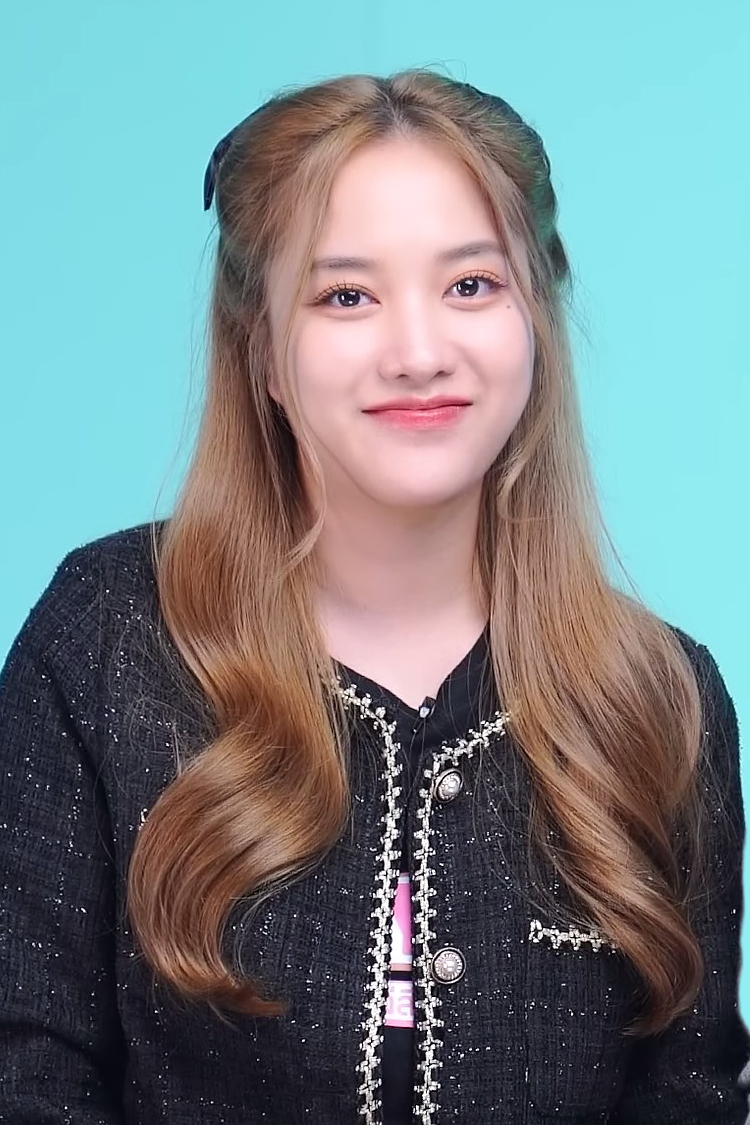
สโรชา จันทร์กิมฮะ

| image = Freen Sarocha Chankimha 2023-01-20.jpg
| caption = สโรชาใน พ.ศ. 2566
| other_names = ฟรีน
| birth_place = กรุงเทพมหานคร ประเทศไทย
| alma_mater = มหาวิทยาลัยรังสิต
| years active = พ.ศ. 2559–ปัจจุบัน
| agent = IDOL FACTORY
สโรชา จันทร์กิมฮะ (เกิด 8 สิงหาคม พ.ศ. 2541) ชื่อเล่น ฟรีน เป็นนักแสดง นางแบบ นักร้องชาวไทย สังกัด Idol Factory เป็นที่รู้จักจากบทบาท "คุณสาม" จากซีรีส์เรื่อง "ทฤษฎีสีชมพู"
== ประวัติ ==
สโรชาเกิดวันที่ 8 สิงหาคม พ.ศ. 2541 จบการศึกษาระดับมัธยมศึกษาจากโรงเรียนลาซาล ระดับปริญญาตรี สาขาวิชาการประชาสัมพันธ์และสื่อสารองค์กร วิทยาลัยนิเทศศาสตร์ เกียรตินิยมอันดับ 1 มหาวิทยาลัยรังสิต
สโรชาเคยเข้าประกวด มิสทีนไทยแลนด์ 2016 เข้ารอบ 1 ใน 15 คน และได้รับรางวัล ตำแหน่งหุ่นสวยสุขภาพดี สโรชาฝันอยากเป็นพิธีกร เพราะได้เป็นตัวของตัวเองมากที่สุด และได้แสดงความสามารถในการพูด
== ผลงาน ==
=== ละคร/ซีรีส์ ===
| class="wikitable plainrowheaders sortable"
! scope="col" |ปี (พ.ศ.)
! class="unsortable" |เรื่อง
! class="unsortable" |บทบาท
! scope="col" |ประเภทบทบาท
! class="unsortable" |อ้างอิง
|-
| style="text-align: center; " |2564
|ฟิตเปรี๊ยะ (SO FIT)
|ขนมเปี๊ยะ
|style="text-align: center; " |แสดงนำ
|style="text-align: center; " |
|-
| rowspan="2" style="text-align: center;" |2565
|แอบหลงรักเดอะซีรีส์ Secret Crush On You
|ของขวัญ
|style="text-align: center; " |สมทบ
|style="text-align: center; " |
|-
|ทฤษฎีสีชมพู Gap The Series|ทฤษฎีสีชมพู GAP The Series
|หม่อมหลวงศมานันท์ อนันต์ตระกูล (คุณสาม)
|style="text-align: center; " |แสดงนำ
|style="text-align: center; " |
|-
| style="text-align: center; " |2566
|The sign ลางสังหรณ์
|วรรษารัตน์
|style="text-align: center; " |รับเชิญ
|style="text-align: center; " |
|-
| rowspan="2" style="text-align: center; " |2567
|ปิ่นภักดิ์ The Loyal Pin
|หม่อมราชวงศ์ปิลันธิตา กษิดิษฐ์
|style="text-align: center; " |แสดงนำ
|
|-
| ดวงใจเทวพรหม (ละครโทรทัศน์)|พรชีวัน
| เจน
| style="text-align: center; " |รับเชิญ
|
|
=== ภาพยนตร์ ===
=== เพลง ===
| class="wikitable plainrowheaders sortable"
! scope="col" |ปี (พ.ศ.)
! class="unsortable" |เพลง
! class="unsortable" |ศิลปิน
! class="unsortable" |หมายเหตุ
! class="unsortable" |อ้างอิง
|-
| rowspan="3" style="text-align: center;" |2565
|ทฤษฎีรักนี้สีชมพู (Pink Theory)
|สโรชา จันทร์กิมฮะ และ
รีเบคก้า แพทรีเซีย อาร์มสตรอง
|OST. ทฤษฎีสีชมพู GAP The Series
|style="text-align: center; " |
|-
|คำสั่งจากหัวใจ
|สโรชา จันทร์กิมฮะ
|OST. ทฤษฎีสีชมพู GAP The Series
|
|-
|Whisper
|สโรชา จันทร์กิมฮะ
|OST. ทฤษฎีสีชมพู GAP The Series
|
|-
| rowspan="3" style="text-align: center;" |2566
|Marry Me
|สโรชา จันทร์กิมฮะ และ
รีเบคก้า แพทรีเซีย อาร์มสตรอง
|OST. ทฤษฎีสีชมพู GAP The Series
(Presented by Twelve Plus)
|
|-
|No More Blues
|สโรชา จันทร์กิมฮะ และ
รีเบคก้า แพทรีเซีย อาร์มสตรอง
|OST. ทฤษฎีสีชมพู GAP The Series
| style="text-align: center; " |
|-
|GIRLFREEN
|สโรชา จันทร์กิมฮะ
|เพลงเปิดตัวชื่อด้อม GIRLFREEN
|
|-
| rowspan="3" style="text-align: center;" |2567
|ติดฝน (rain) - PIXXIE (cover)
| กุลมาศ สารสาส และ สโรชา จันทร์กิมฮะ
|Cover by KNOMJEAN (ขนมจีน) x FREEN SAROCHA
|
|-
|
=== มิวสิกวิดีโอ ===
=== นิตยสาร ===
== คอนเสิร์ต/แฟนมีตติ้ง ==
== รางวัล ==
| class="wikitable plainrowheaders sortable"
! scope="col" |ปี (พ.ศ.)
! scope="col" |รายการ
! scope="col" |สาขา
! scope="col" |ผลรางวัล
! scope="col" |ผลงาน
! class="unsortable" |อ้างอิง
|-
| rowspan="25" style="text-align: center; " |2566
| rowspan="2" |TPOP STAGE
|OST. of the week
(ทฤษฎีรักนี้สีชมพู: Pink Theory)
|
| rowspan="16" |ทฤษฎีสีชมพู Gap The Series|ทฤษฎีสีชมพู GAP The Series
|
|-
|OST. of the week
(Whisper)
|
|
|-
|Mellow POP TOP VIRAL
|TOP VIRAL IDOL CHART March 2023
|
|
|-
| rowspan="4" |KAZZ AWARDS 2023
|รางวัลสาววัยใสโดนใจแห่งปี 2022
(อันดับที่ 3)
|
| style="text-align: center;" |
|-
|รางวัลซีรีส์แห่งปี
Series Of The Year
(ทฤษฎีสีชมพู: GAP The Series)
|
|
|-
|รางวัลวัยรุ่นหญิงยอดนิยมแห่งปี Popular Female Teenage Award
|
|
|-
|รางวัล Couple Of The Year
(ฟรีน - เบคกี้)
|
|
|-
|ไนน์เอ็นเตอร์เทน_อวอร์ดส์ |ไนน์เอ็นเตอร์เทน อวอร์ดส์ ครั้งที่ 13 (Nine Entertain Awards 2023)
|รางวัลขวัญใจมหาชน
(ฟรีน - เบคกี้)
|
| style="text-align: center;" |
|-
| rowspan="2" |MAYA TV AWARDS 2023
|ดาวรุ่งหญิงแห่งปี
|
|
|-
|คู่จิ้นแห่งปี
(ฟรีน - เบคกี้)
|
|
|-
| rowspan="2" |SEC Awards 2023
(ประเทศบราซิล)
|Favorite Couple in a Series
(Mon Sam: GAP The Series)
|
|
|-
|Best Asian Series
(GAP The Series)
|
|
|-
| rowspan="2" |FEED Y Capital Awards 2023
|คู่จิ้นยอดนิยม
(ฟรีน - เบคกี้)
|
|
|-
|ซีรีส์ยอดนิยม
(ทฤษฎีสีชมพู: GAP The Series)
|
|
|-
| rowspan="2" |HOWE Awards 2023
|Hottest Series
(ทฤษฎีสีชมพู: GAP The Series)
|
|
|-
|The Best Couple
(ฟรีน - เบคกี้)
|
|
|-
|Thai Update Awards 2023
|The Most Favorite Young Female Star Group A
|
|
|
|-
|BreakTudo Awards 2023
(ประเทศบราซิล)
|Fictional Ship
(Mon Sam: GAP The Series)
|
|ทฤษฎีสีชมพู Gap The Series|ทฤษฎีสีชมพู GAP The Series
|
|-
| rowspan="2" |Superstar Maya Awards 2023
|Superstar Maya Idol Female
|
|
|
|-
|Superstar Maya Idol Couple
|
|
|
|-
| rowspan="4" |Y Universe Awards 2023
|The Best Couple
(ฟรีน - เบคกี้)
|
| rowspan="9" |ทฤษฎีสีชมพู Gap The Series|ทฤษฎีสีชมพู GAP The Series
|
|-
|The Best Series OST.
(ทฤษฎีรักนี้สีชมพู: Pink Theory)
|
|
|-
|The Best Y Series
|
|
|-
|Y Iconic Star
|
|
|-
|GQ Men of the Year Awards 2023
|Nation's Trending Stars
|
|
|-
| rowspan="19" style="text-align: center; " |2567
| rowspan="3" |สนุกสุดจัด 2023
|คู่จิ้นที่สุดแห่งปี
(ฟรีน - เบคกี้)
|
|
|-
|ซีรีส์ที่สุดแห่งปี
(ทฤษฎีสีชมพู: GAP The Series)
|
|
|-
|คนดังดาวรุ่งหญิงแห่งปี
|
|
|-
|Japan Expo Thailand Award 2024
|นักแสดงผู้มีความเชื่อมโยงไทย - ญี่ปุ่น
|
|
|-
|12TH Thailand Social Awards
|Best content performance on social media (Actor & Actress)
|
|ทฤษฎีสีชมพู Gap The Series|ทฤษฎีสีชมพู GAP The Series
|
|-
| rowspan="2" |KAZZ AWARDS 2024
|รางวัล Couple Of The Year
(ฟรีน - เบคกี้)
|
|
|
|-
|Popular Vote
|
|
|
|-
| rowspan="2" |คมชัดลึก อวอร์ด|คมชัดลึก อวอร์ด ครั้งที่ 20
|นักแสดงหญิงยอดนิยม
|
|
|
|-
|คู่จิ้นยอดนิยม
(ฟรีน - เบคกี้)
|
|
|
|-
| rowspan="2" |ไนน์เอ็นเตอร์เทน_อวอร์ดส์ |ไนน์เอ็นเตอร์เทน อวอร์ดส์ ครั้งที่ 14 (Nine Entertain Awards 2024)
|คู่จิ้นแห่งปี (ฟรีน - เบคกี้)
|
|
|
|-
|ขวัญใจมหาชน
|
|
|
|-
|HOWE Awards 2024
|HOWE POPULAR VOTE AWARD 2024
|
|
|
|-
| rowspan="3" |MAYA TV AWARDS 2024
|สาวเจ้าเสน่ห์แห่งปี
|
|
|
|-
|คู่จิ้นแห่งปี
|
|
|
|-
|POPULAR VOTE
|
|
|
|-
|FEED Y Capital Awards 2024
|คู่จิ้นยอดนิยม
|
|
|
|-
| rowspan="2" |Mint Awards 2024
|Best digital cover of the year (Freen - Becky)
|
|
|
|-
|Best Cover of the year
|
|
|
|-
|2024 Thailand Headlines Person of the Year Awards
|Culture and Entertainment Awards
|
|ทฤษฎีสีชมพู Gap The Series|ทฤษฎีสีชมพู GAP The Series
|
|
== ช่องทางการติดตาม ==
* Instagram - srchafreen
* Tiktok - srchafreen
* Twitter (X) - srchafreen
* Weibo (微博) - srchafreen0808
== อ้างอิง ==
== แหล่งข้อมูลอื่น ==
หมวดหมู่:นักแสดงหญิงชาวไทย
หมวดหมู่:พุทธศาสนิกชนชาวไทย
หมวดหมู่:บุคคลจากโรงเรียนลาซาล
หมวดหมู่:บุคคลจากวิทยาลัยนิเทศศาสตร์ มหาวิทยาลัยรังสิต